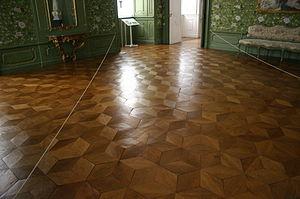
Le château de Seehof est l'ancienne résidence d'été des princes-évêques de Bamberg. Il se trouve à cinq kilomètres à l'est de Bamberg, en Franconie, et appartient aujourd'hui à la commune de Memmelsdorf. Il est entouré d'un parc de vingt-et-un hectares, autrefois de style baroque. Des bassins réservés à la pisciculture s'y trouvent.